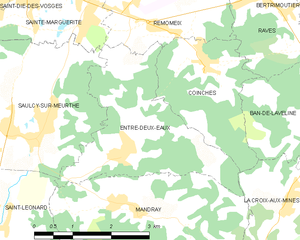
Carte des communes françaises Entre-deux-Eaux